Atlantic City Pop Festival

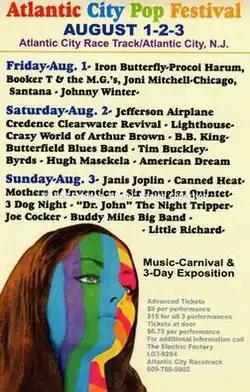

The Atlantic City Pop Festival took place in 1969 on August 1, 2 and 3rd at the Atlantic City race track, two weeks before Woodstock Festival. It actually took place in Hamilton Township at the Atlantic City Race Course. There was heavy security at the festival, and the stage the acts performed on was created by Buckminster Fuller. A ticket for the entire 3-day weekend was $15.00 to see all of the performers listed. Attended by some 100,000+ people.